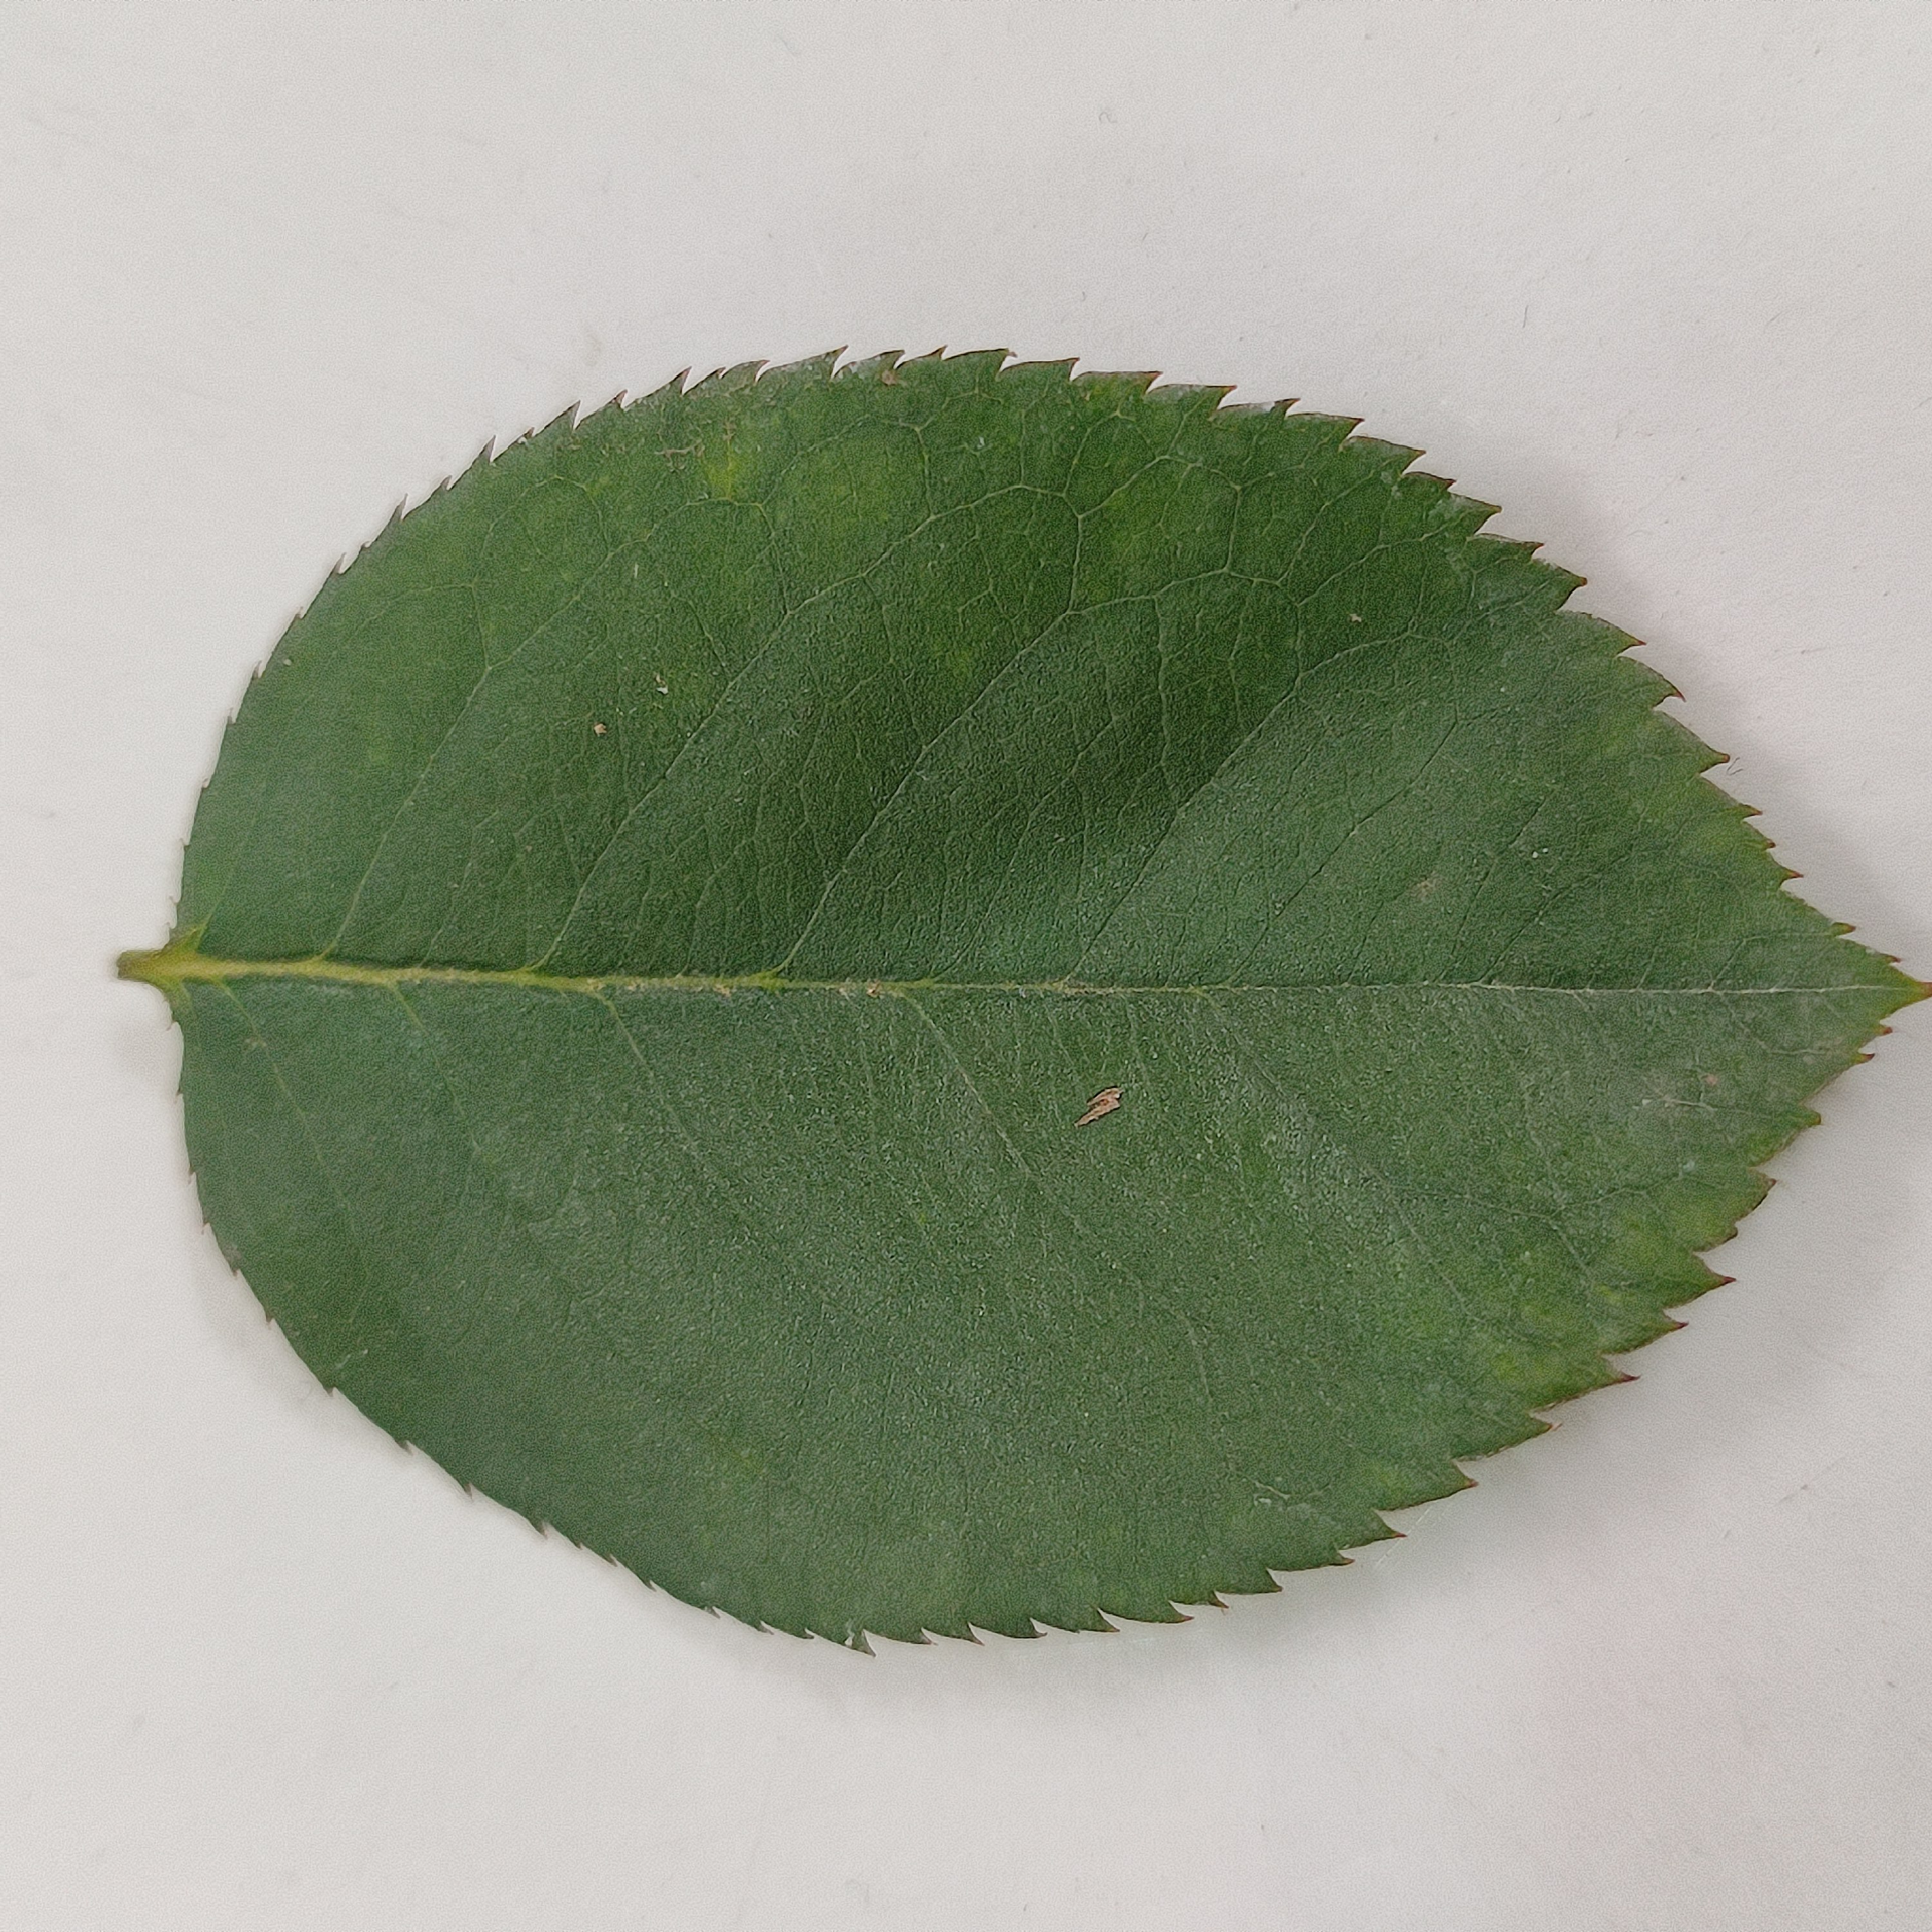
Label: Healthy Leaf